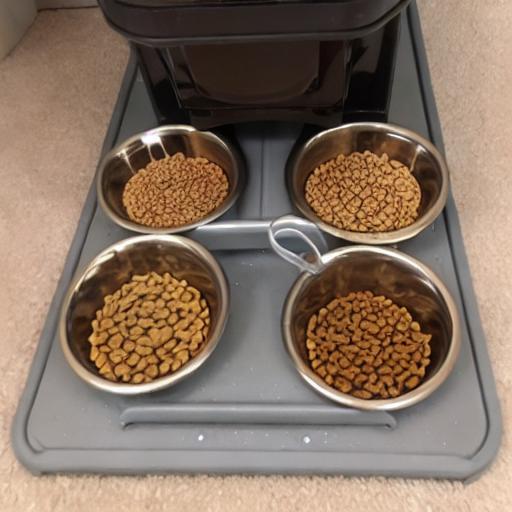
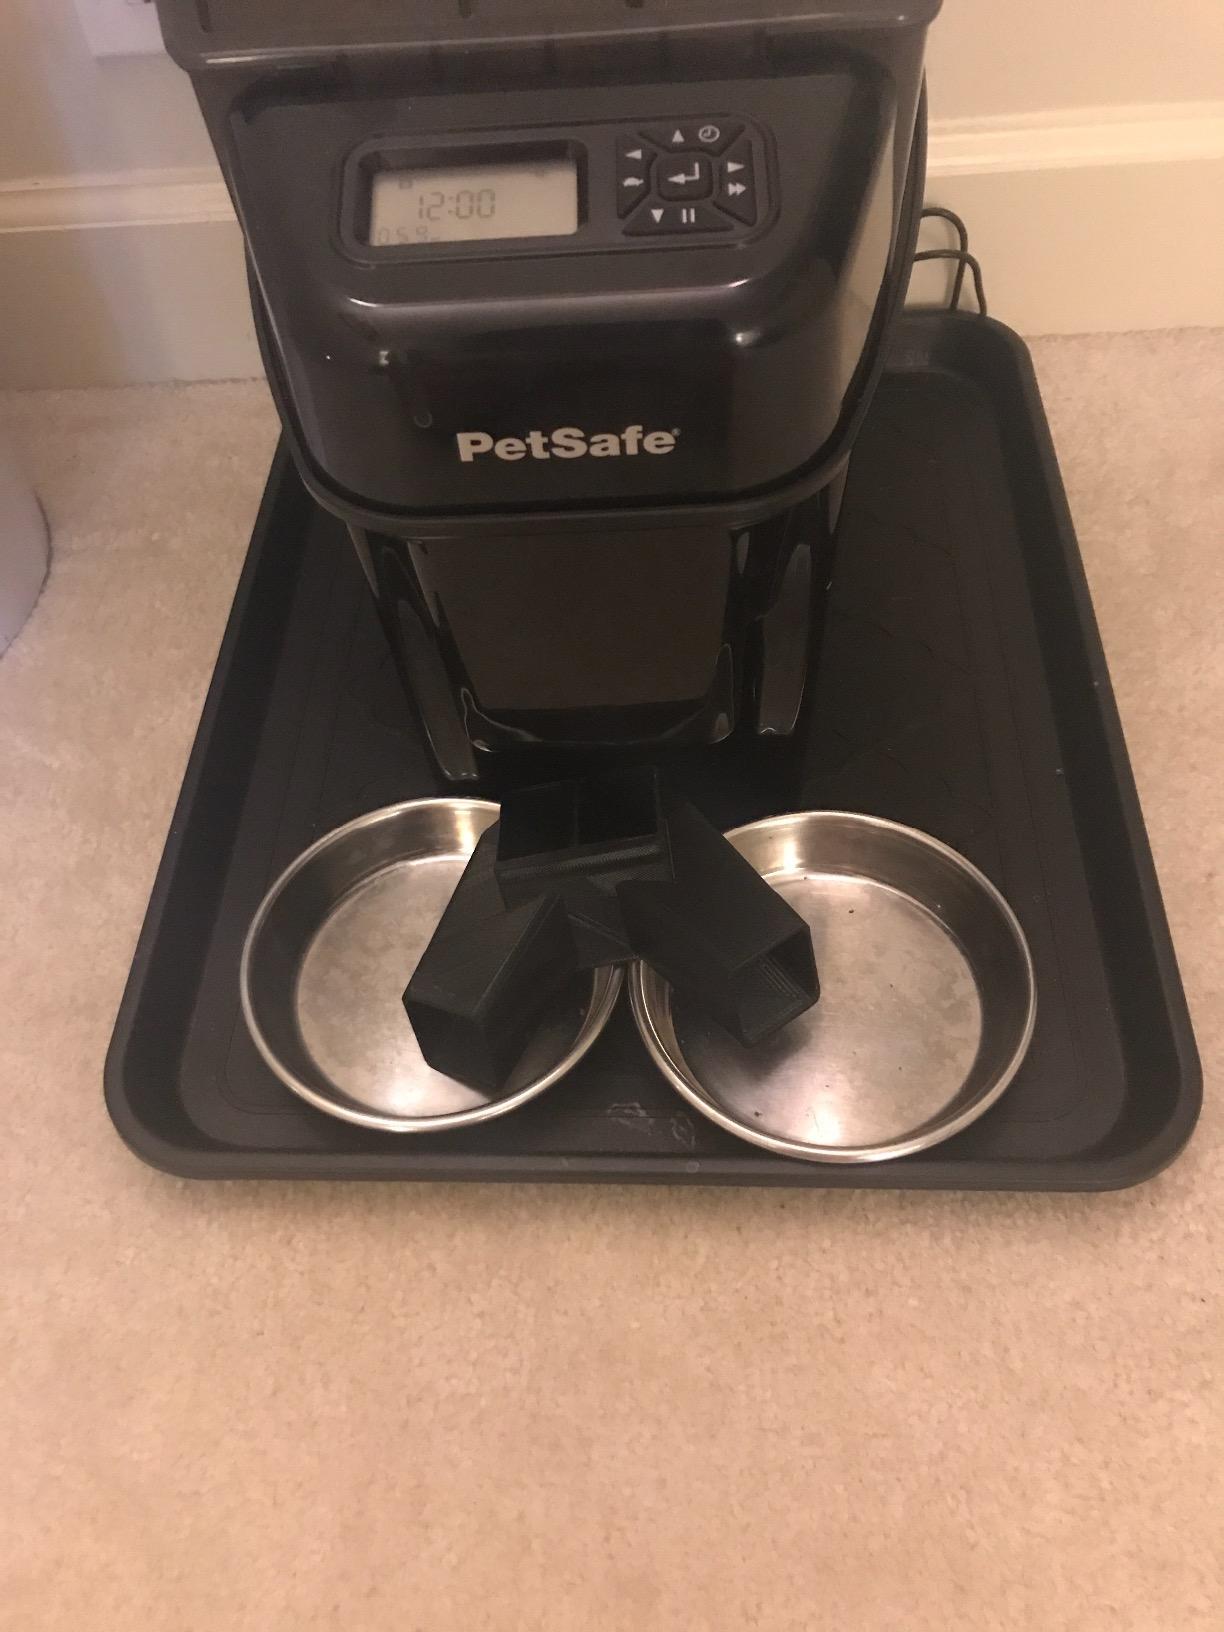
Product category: items_feeder
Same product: no